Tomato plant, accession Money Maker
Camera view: tilt-top (135 deg); turntable rotation: 60 degrees
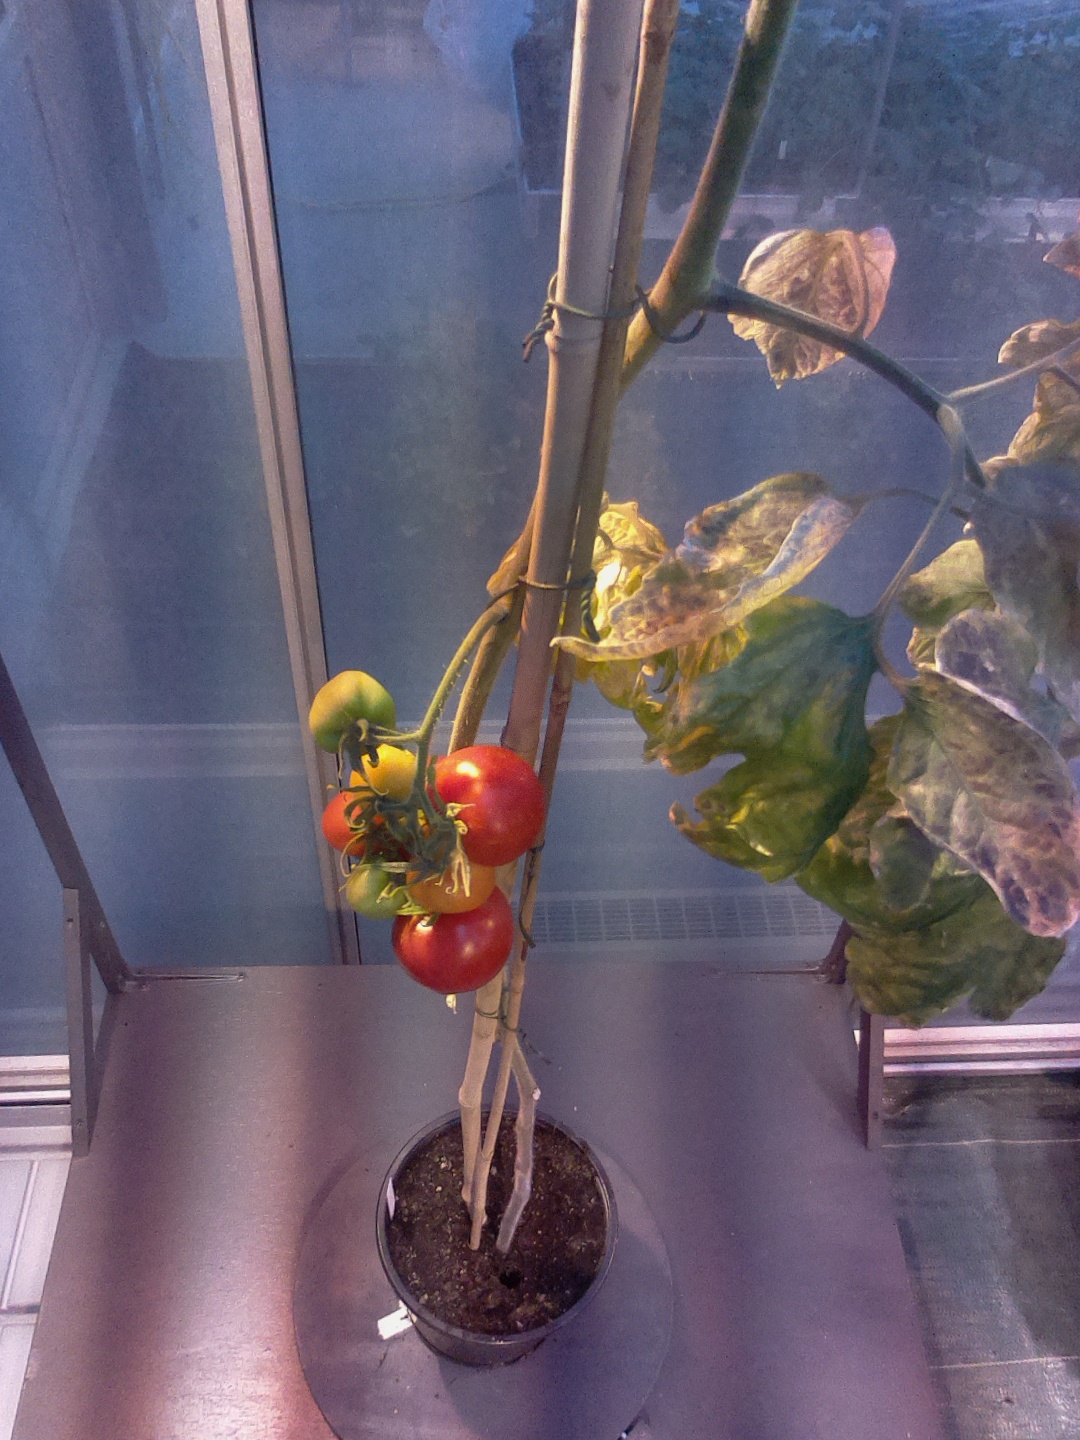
BBCH growth stage 87: 70%-80% of fruits show typical fully ripe color